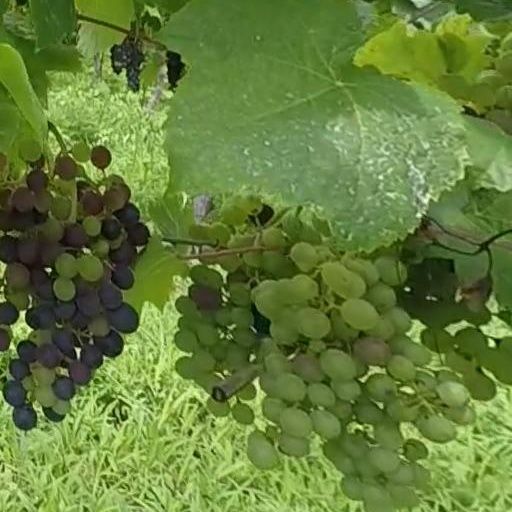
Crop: grape